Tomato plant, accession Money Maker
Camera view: horizontal (90 deg, fisheye); turntable rotation: 30 degrees
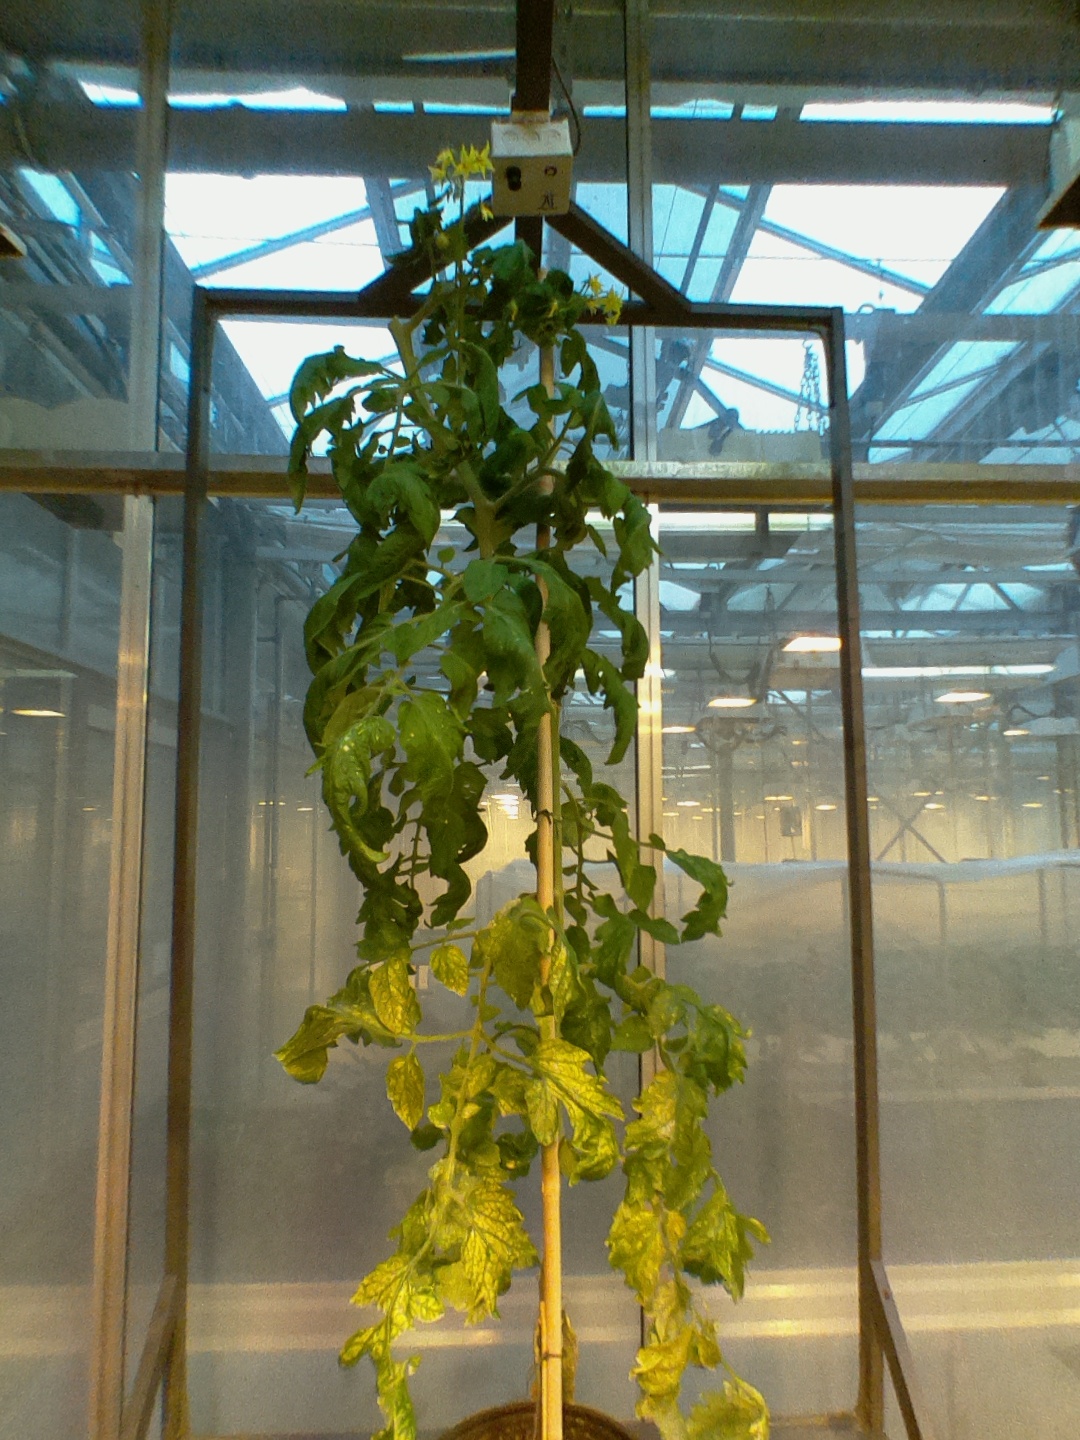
BBCH growth stage 70: Fruits at the main stem or branches visibles